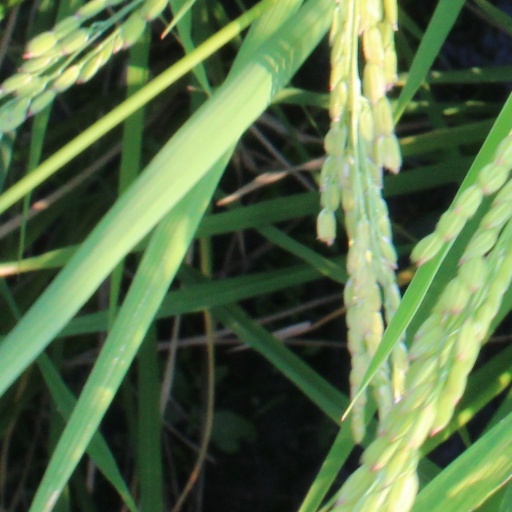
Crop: rice